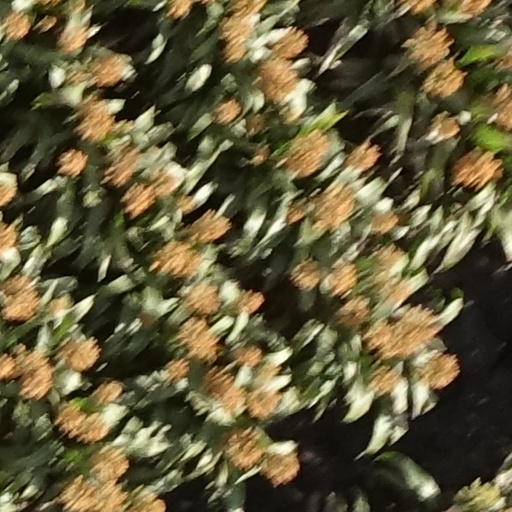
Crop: sorghum